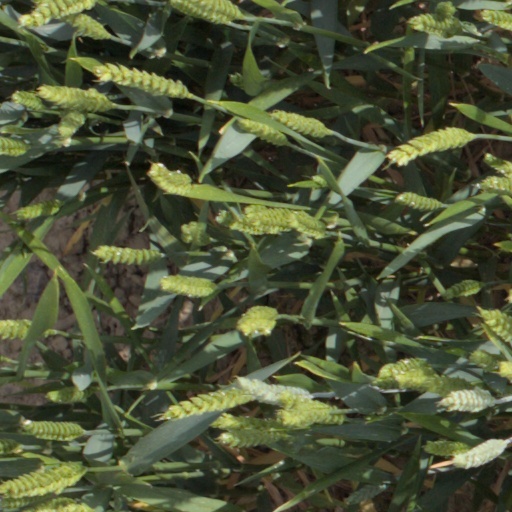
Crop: wheat